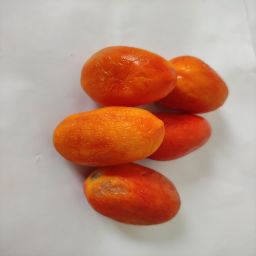
Crop: Tomato
Quality: Old